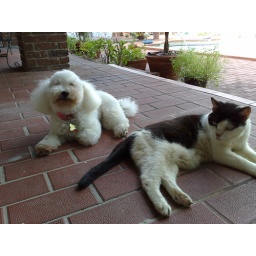
My dog and cat back in Miami. Choe is the dog. Playful is the cat. :-)